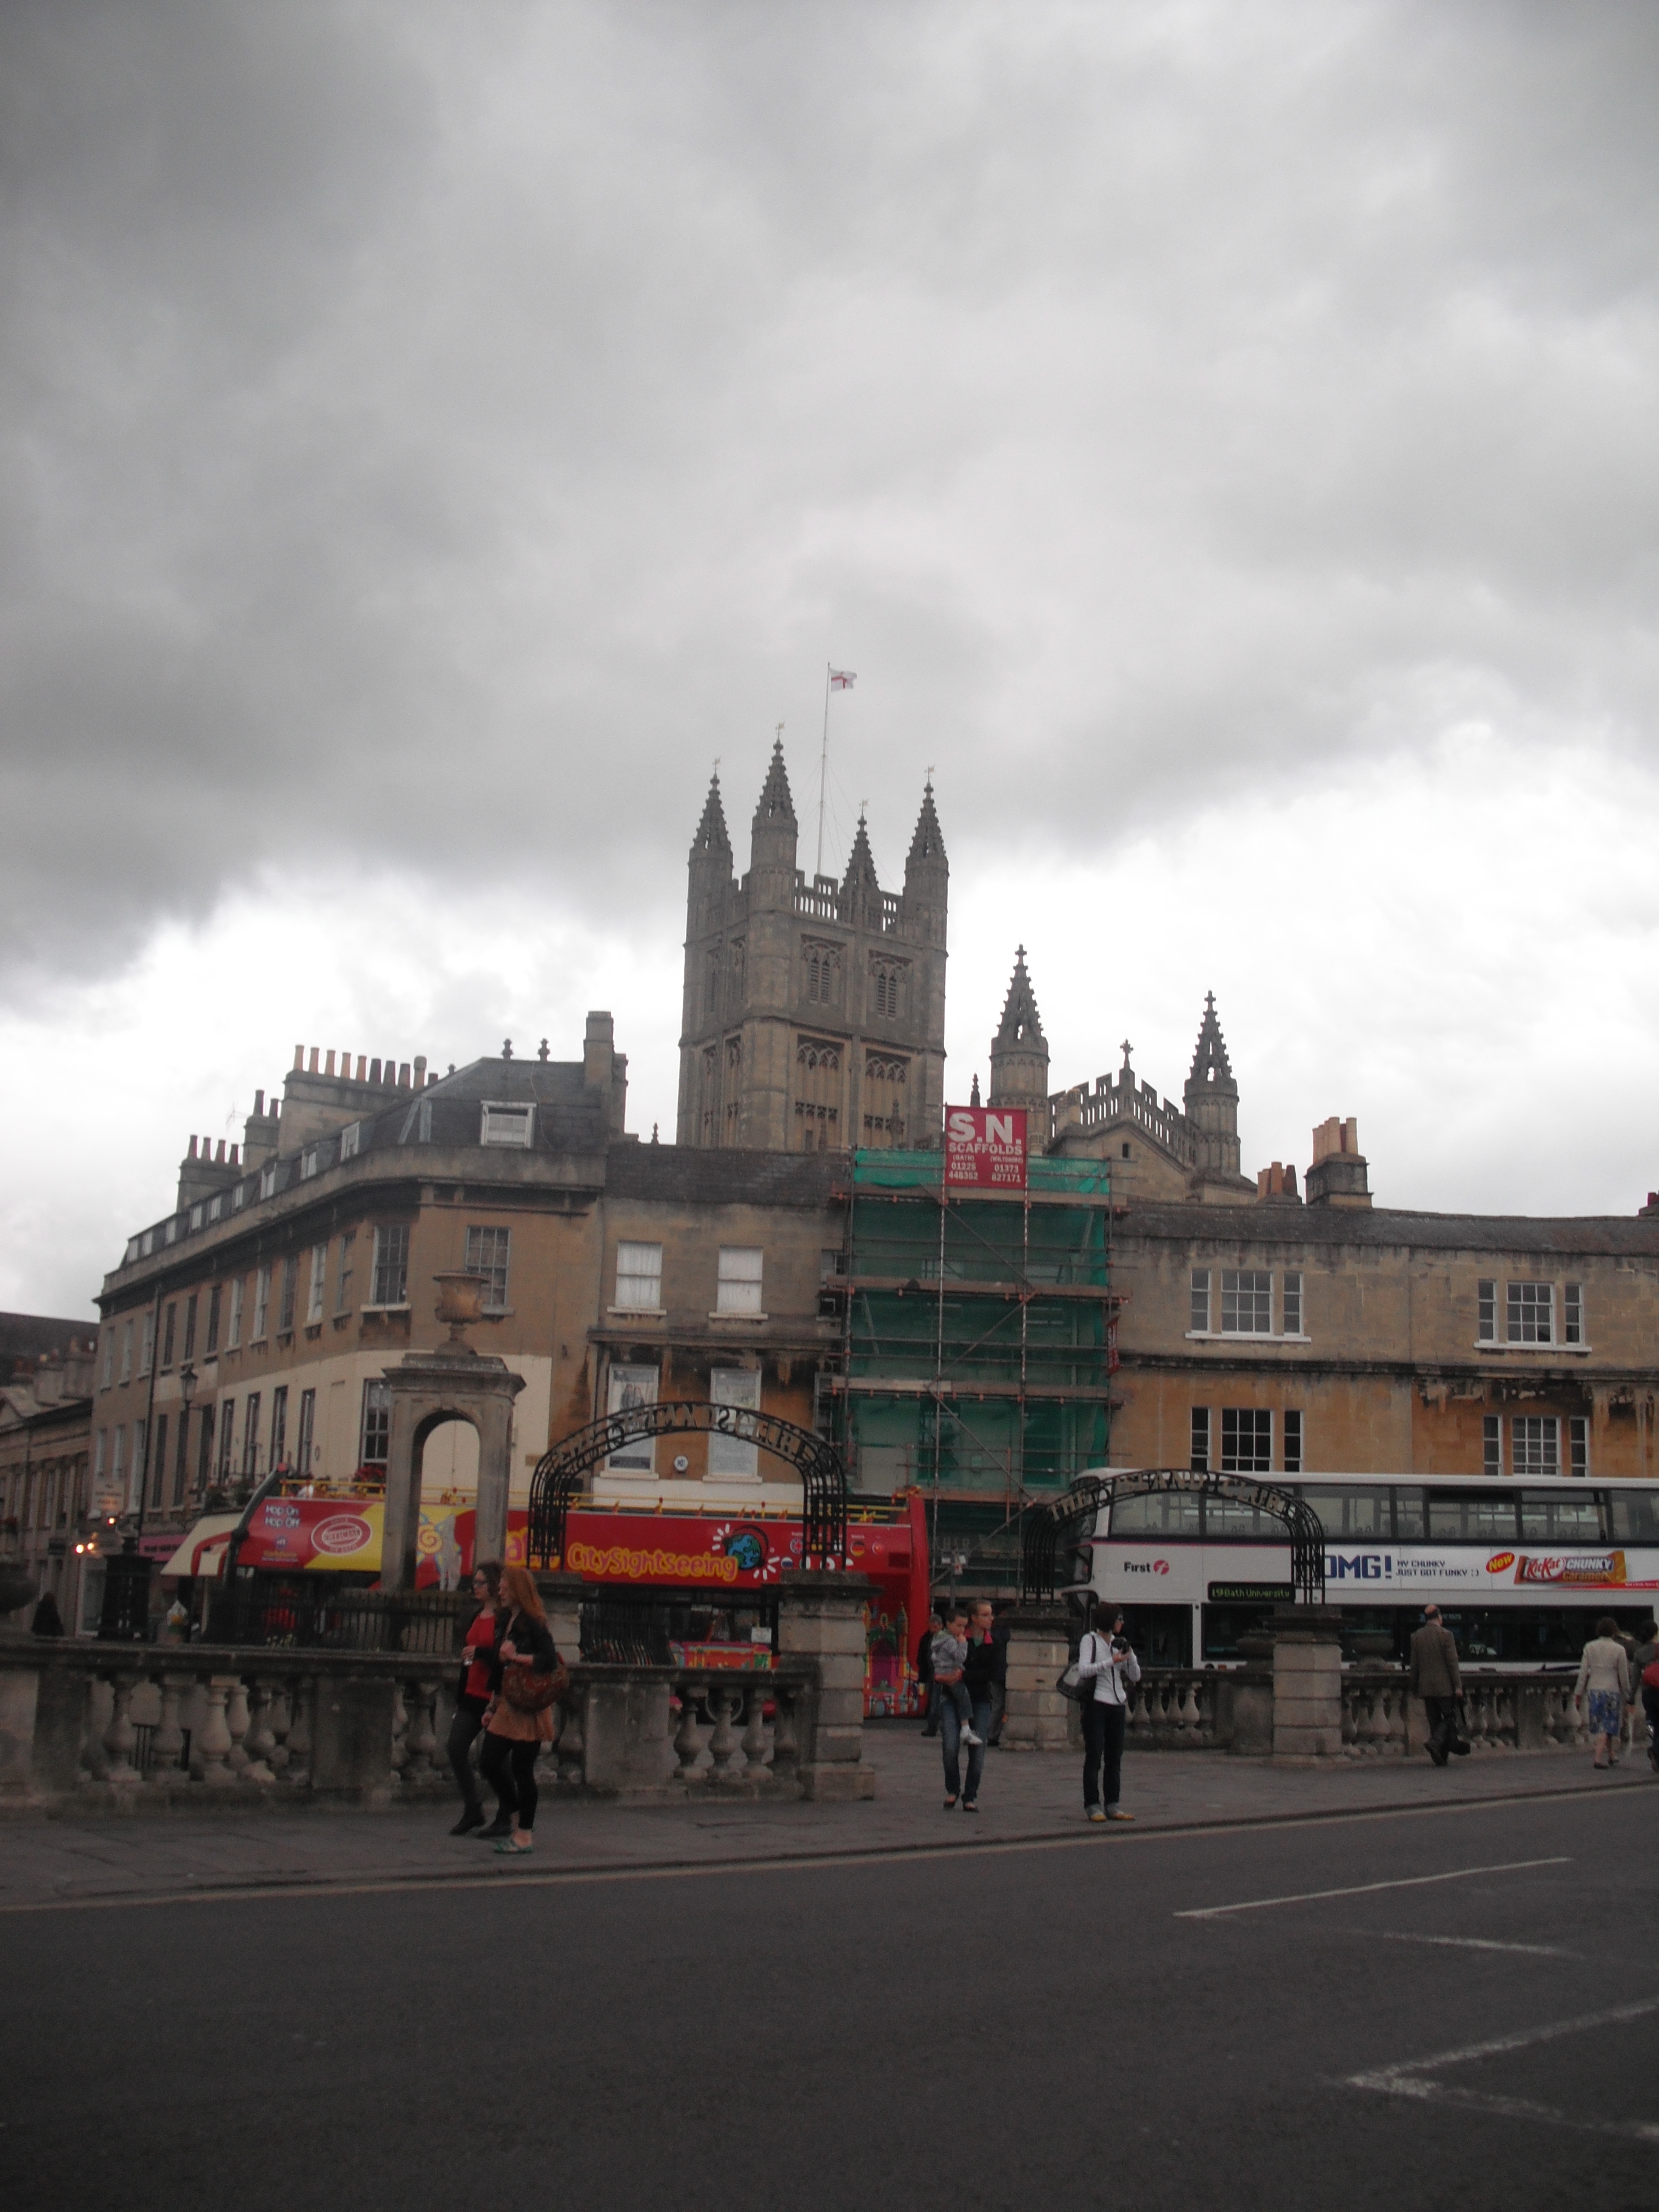
architecture, town, city, cityscape, downtown, travel, landmark, tourism, town square, urban area, human settlement